Žďár nad Sázavou District

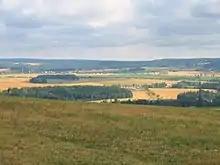
Landscape west of Žďár nad Sázavou

The landscape is rugged and diverse, with above-average elevations compared to the rest of the country. The territory extends into three geomorphological mesoregions: Křižanov Highlands (most of the territory), Upper Svratka Highlands (north and east) and Upper Sázava Hills (smalls part in the west). The highest point of the district is the mountain Devět skal in Křižánky with an elevation of , the lowest point is the river bed of the Bobrůvka in Strážek at .